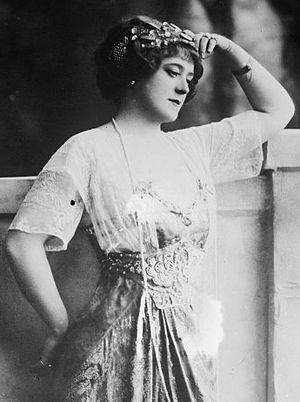
Frieda Hempel est une soprano allemande, chanteuse d'opéra et concertiste, qui a eu une carrière internationale en Europe et aux États-Unis.